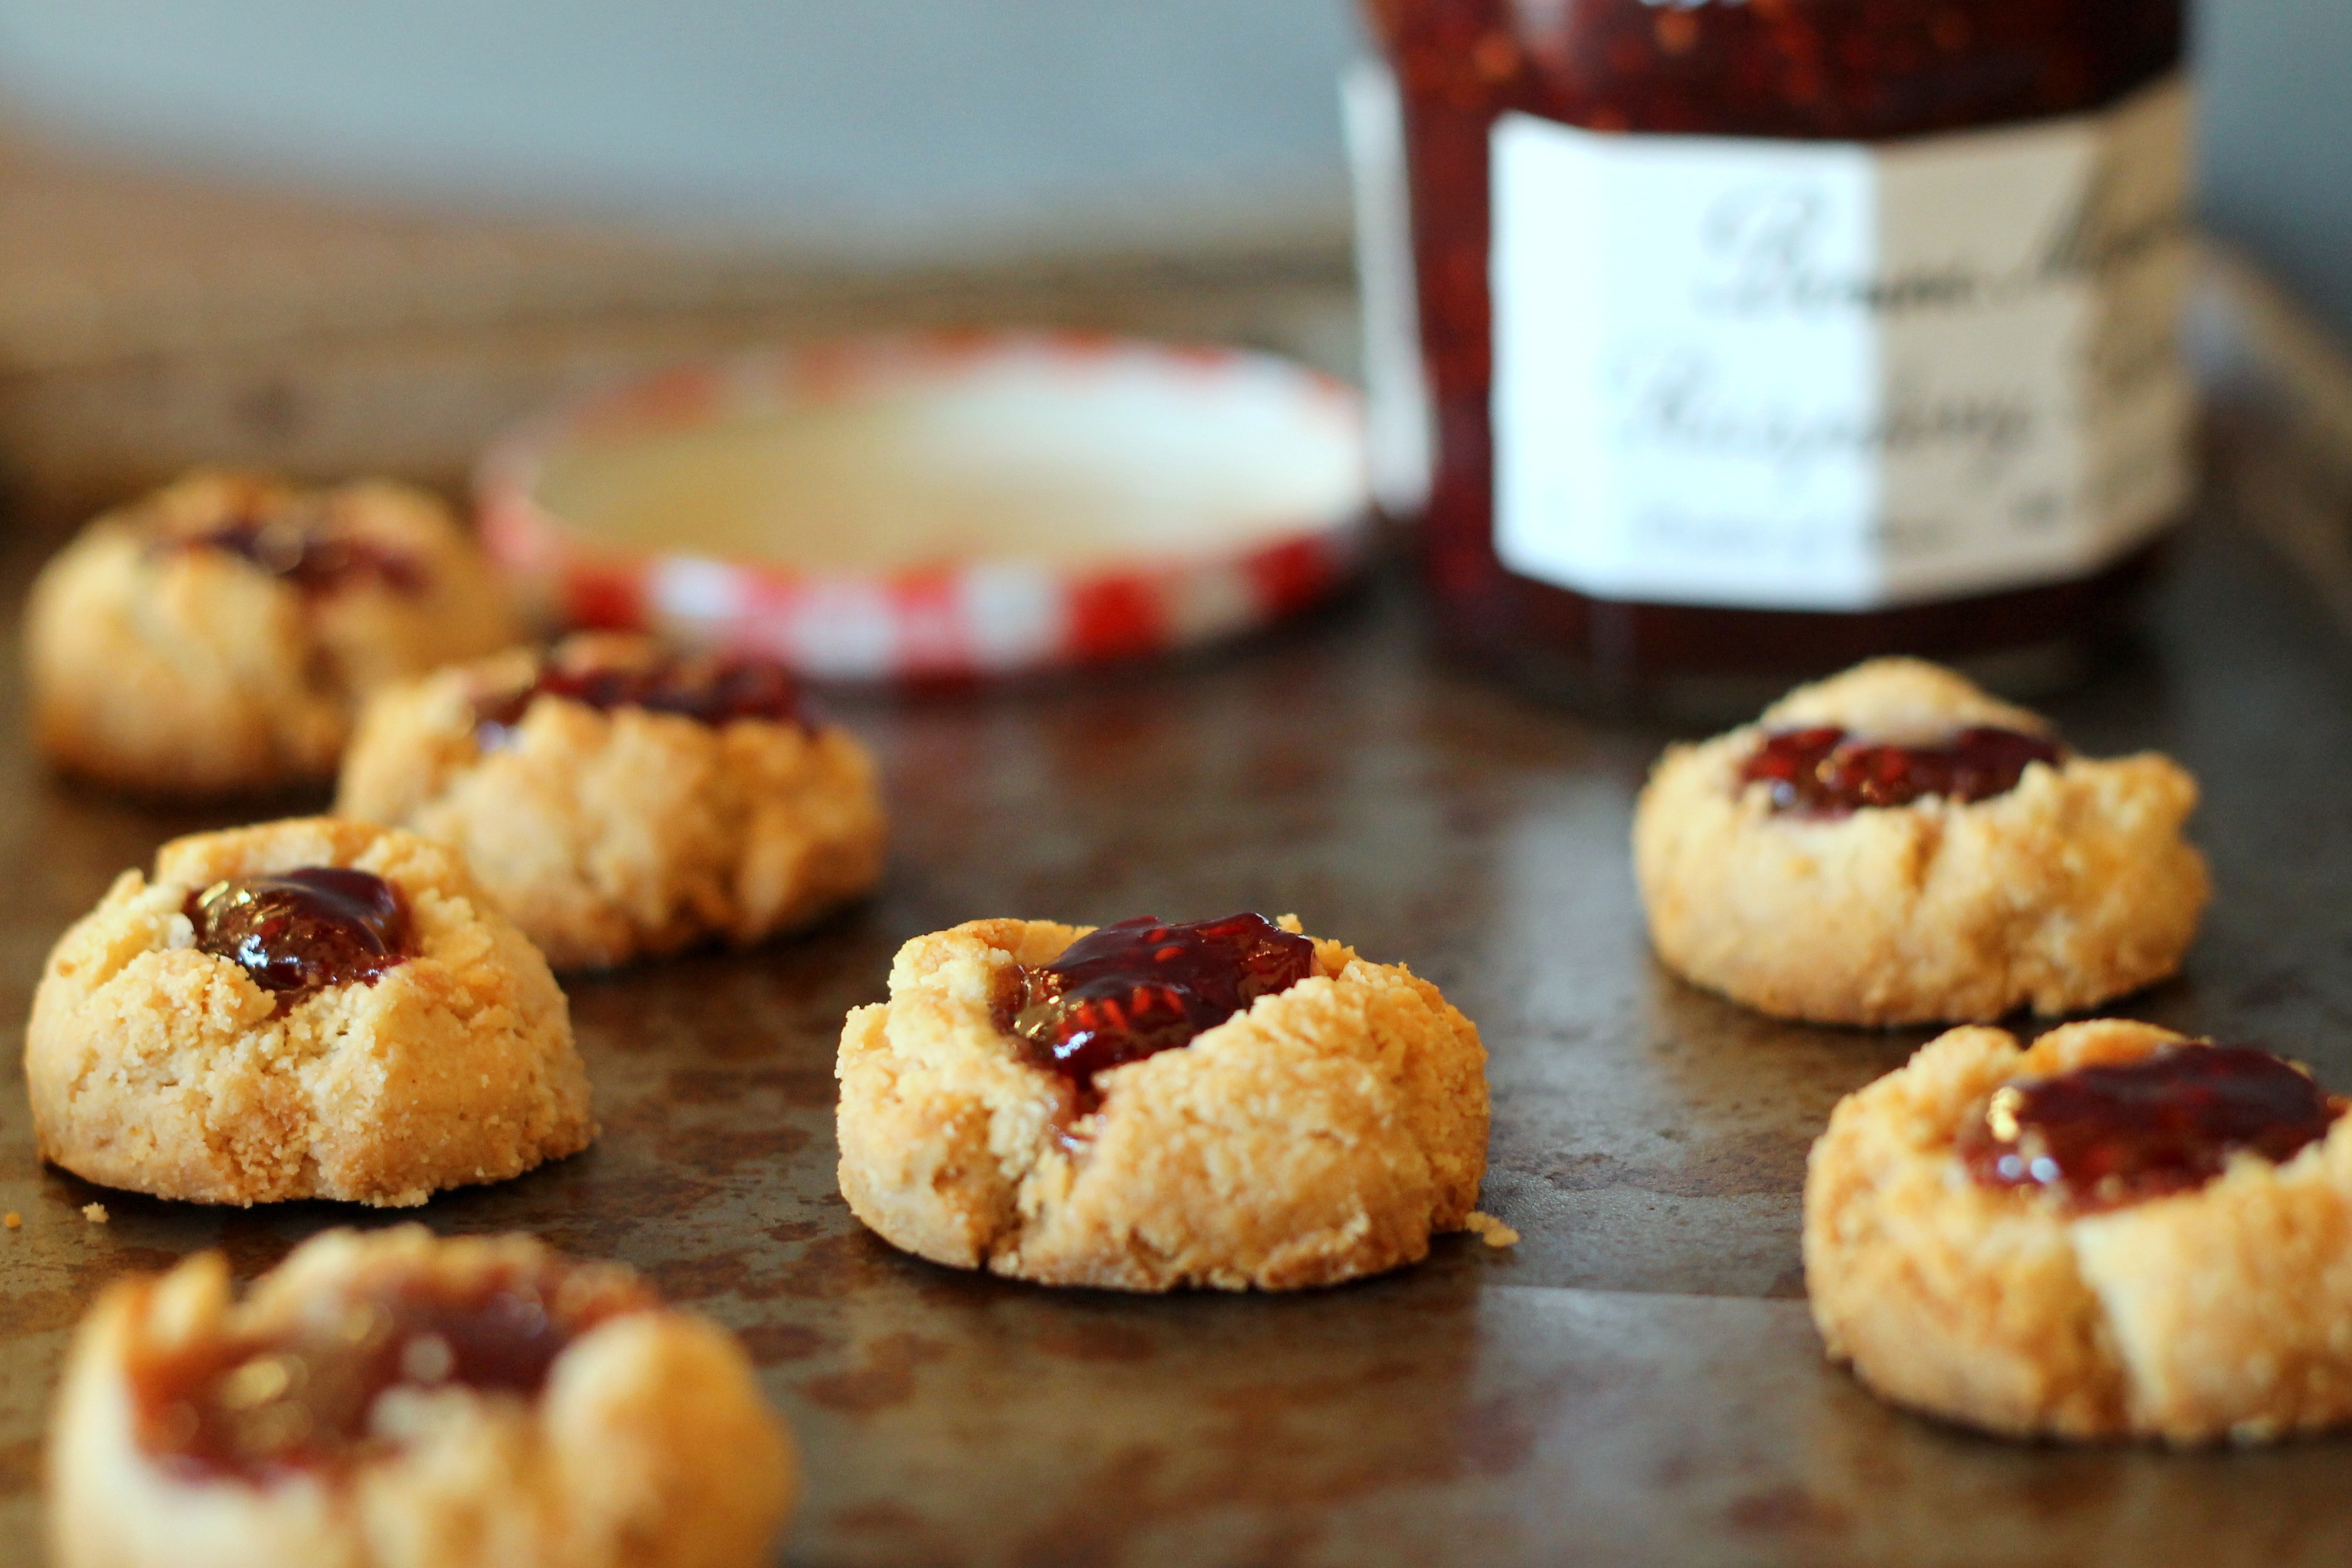
dish, food, cuisine, ingredient, baking, dessert, biscuit, baked goods, finger food, bredele, produce, cookie, cookies and crackers, snack, recipe, scone, petit four, gluten